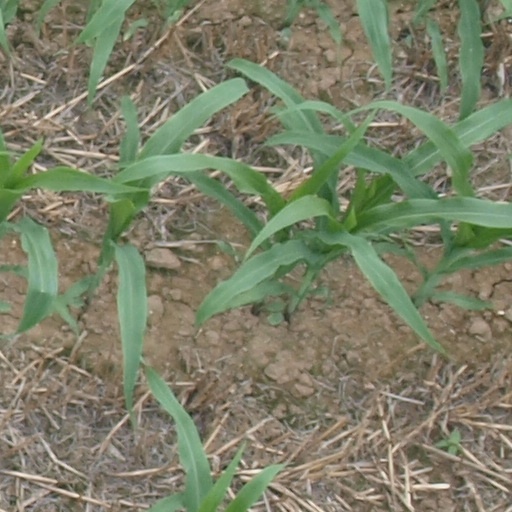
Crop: maize; corn